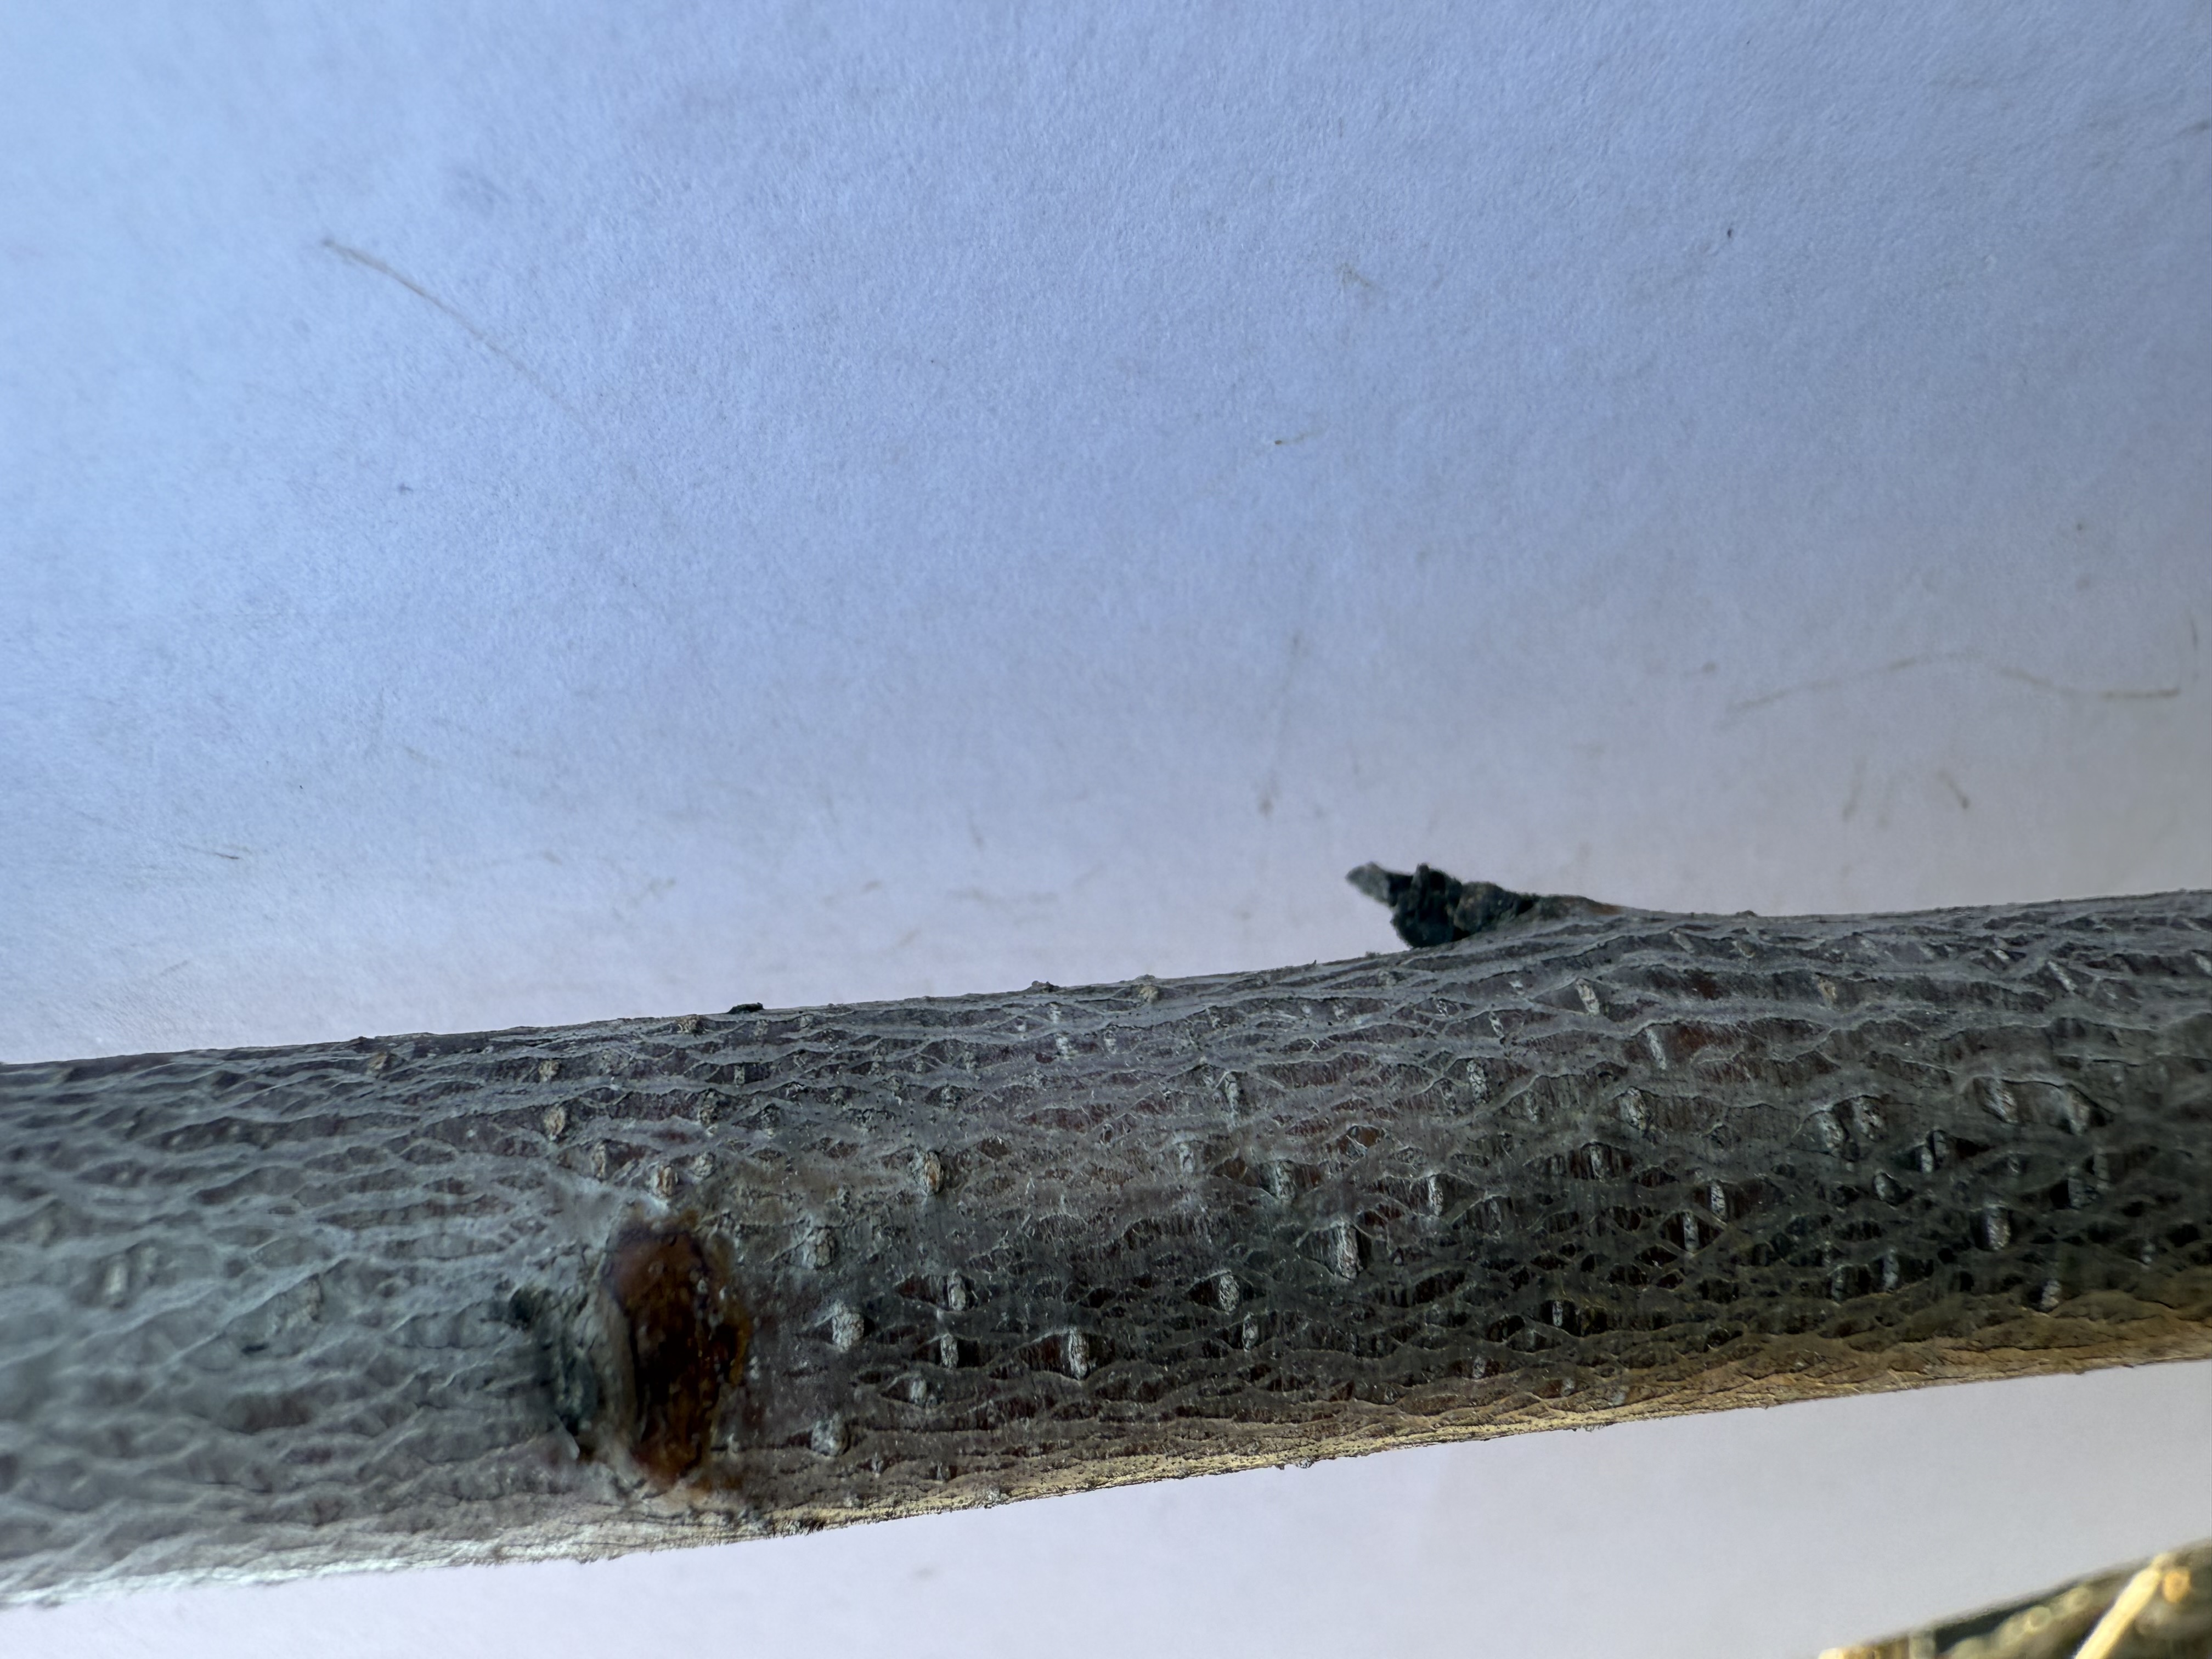
Variety: Red Nectarine